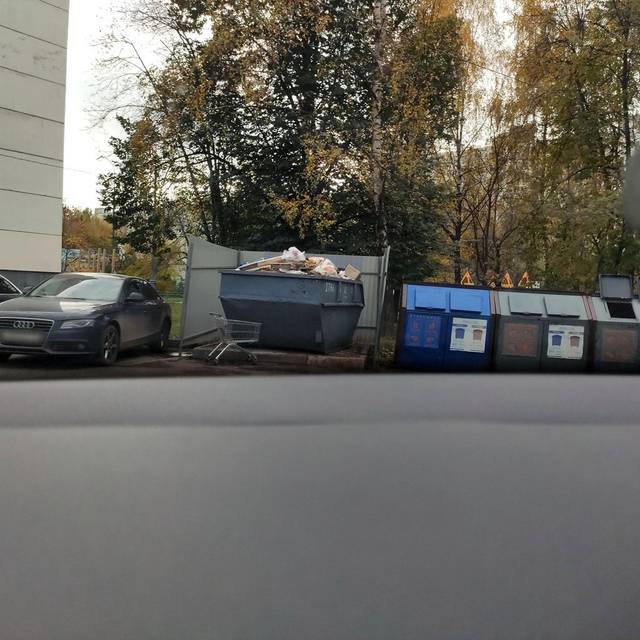
Region: Russia
Coordinates: 55.89, 37.598